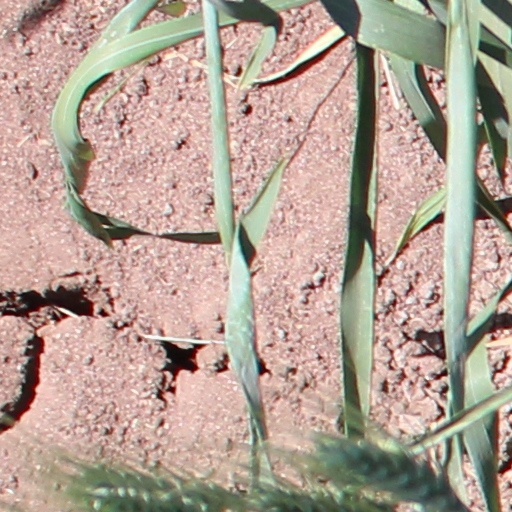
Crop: wheat